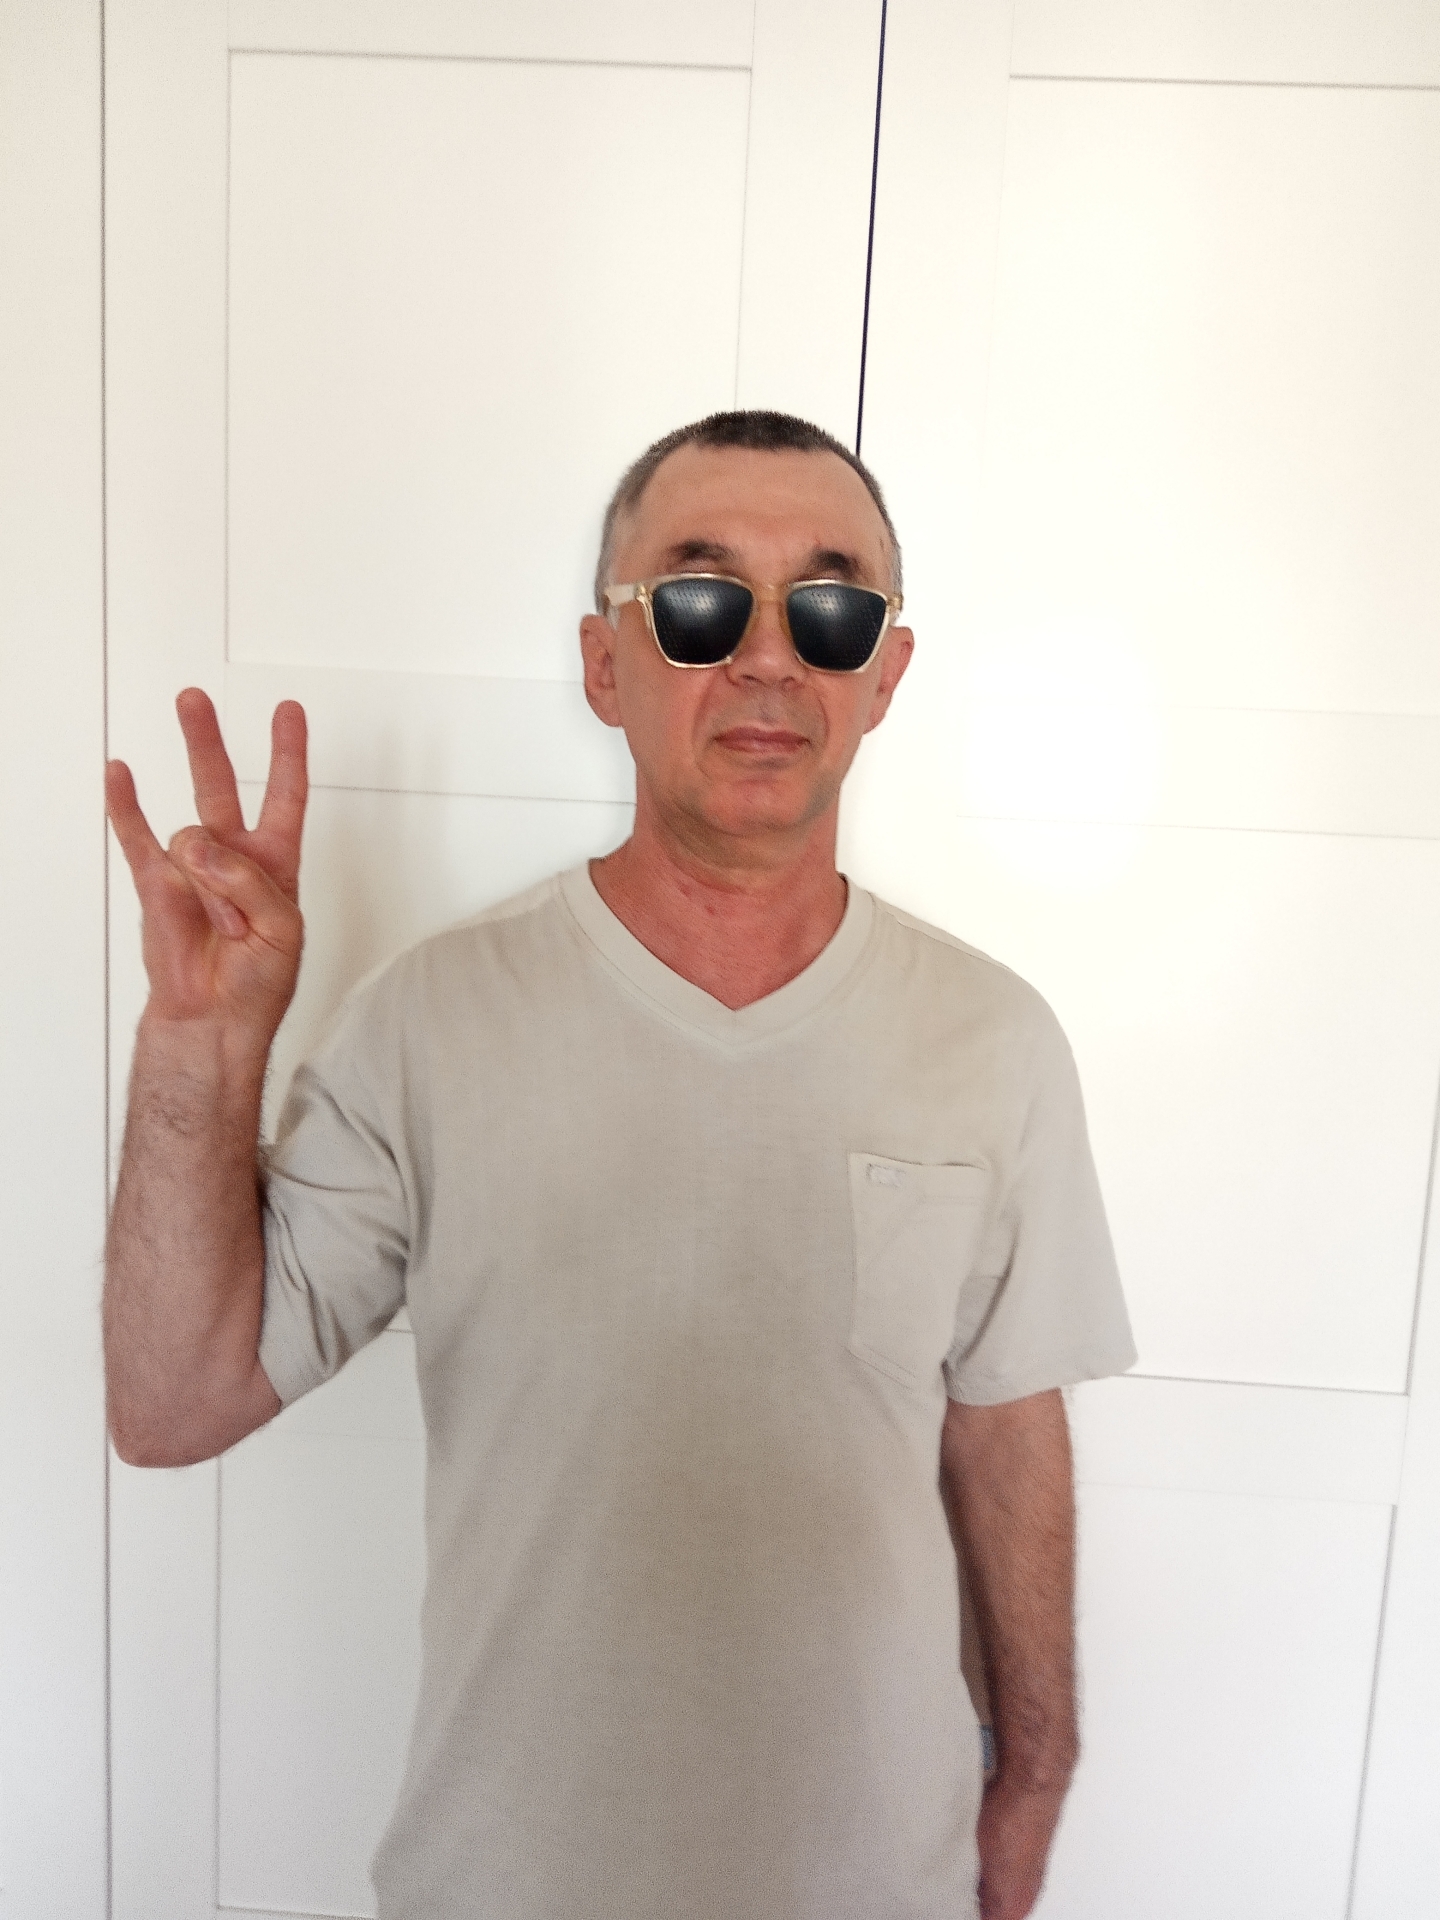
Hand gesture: three3